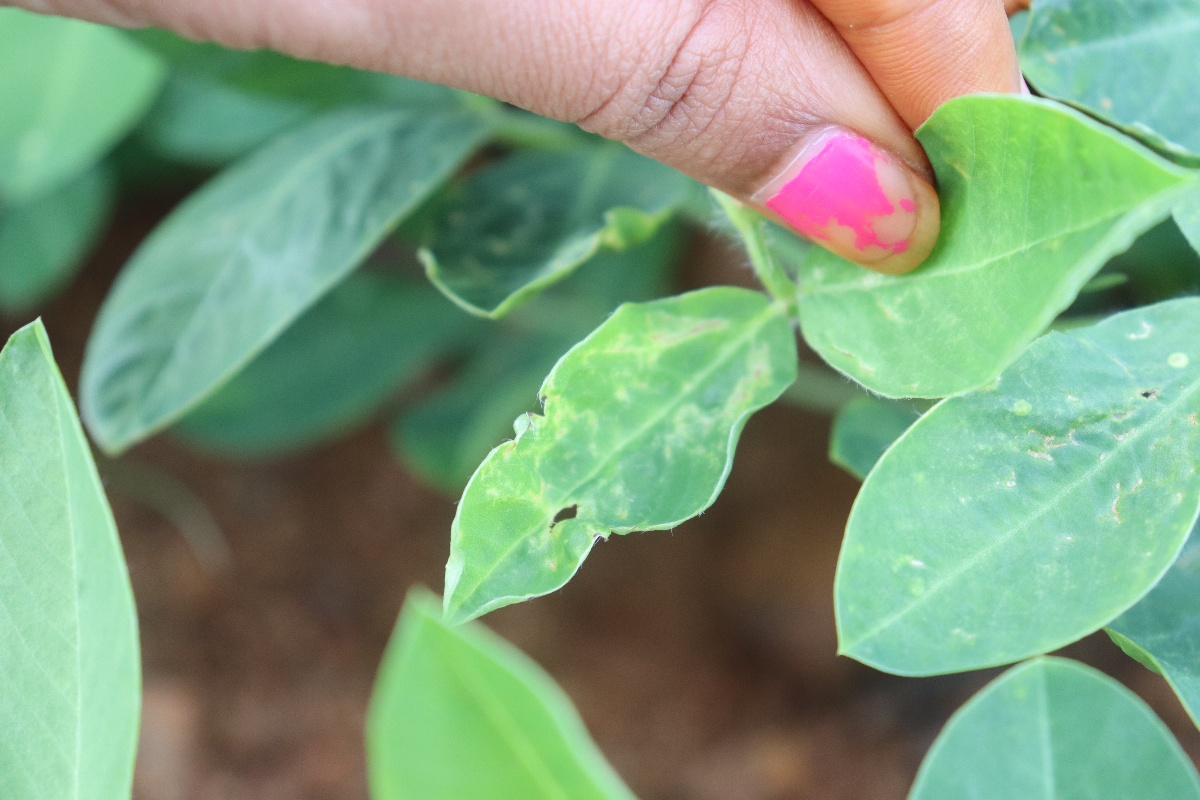
Label: healthy leaf